The Giant of Metropolis

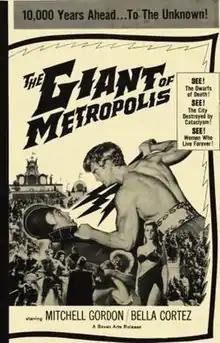
US theatrical release poster

The Giant of Metropolis is a 1961 color Italian fantasy adventure film that was produced by Decio Salvi and Emimmo Salvi, directed by Umberto Scarpelli, that stars Gordon Mitchell and Bella Cortez.